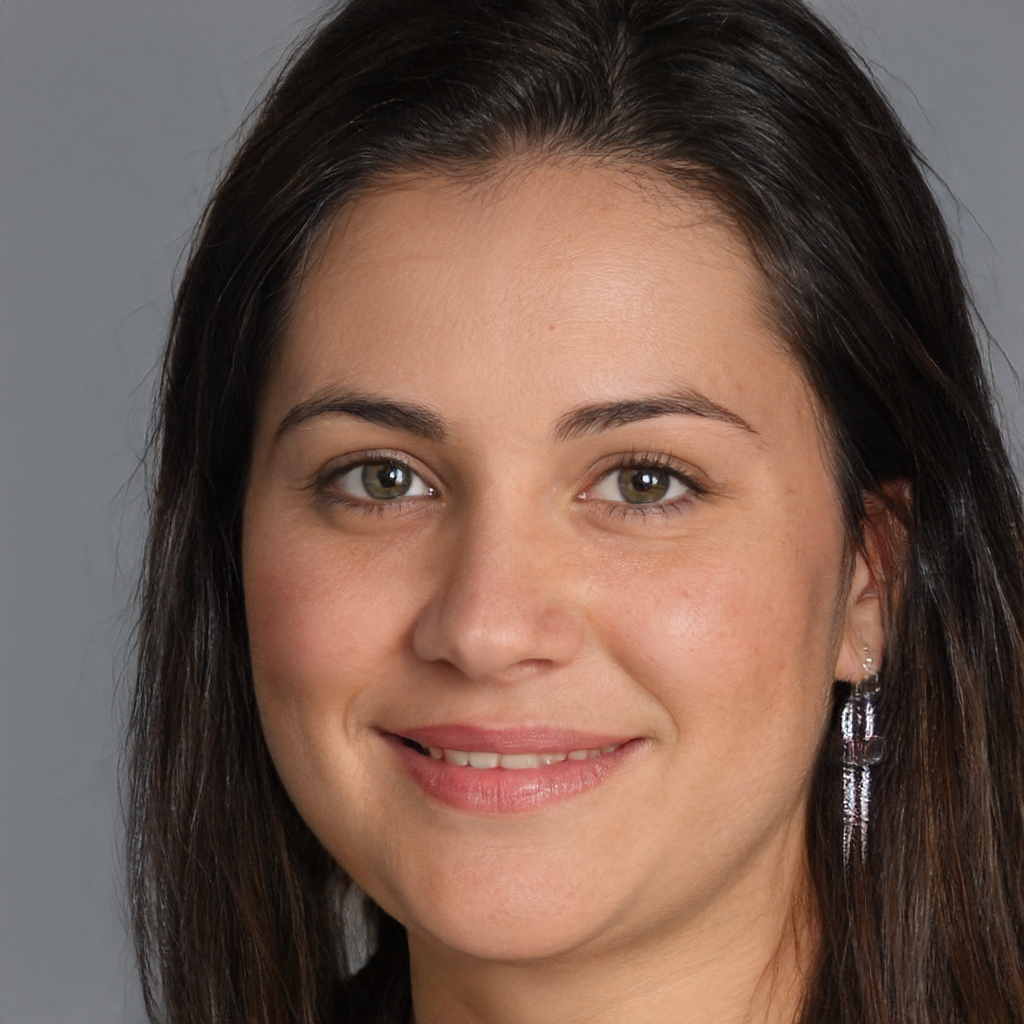
Label: Colored